Giuseppe Palanti

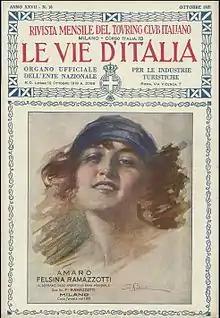
Le vie d'Italia: October 1921 Touring Club Italiano

In 1921 Palanti joined the "Chiaro di Luna" artistic and literary movement, working against the 'antics' of the avant-gardes. In 1923 he was appointed holder of the chair of decoration of the High School of the Brera Academy. In 1924 In the post war period, he began to produce prolific work for private clients amongst the Milanese bourgeoisie looking for portraiture, and occupied a role few contemporaries were offering. His clients included, amongst others, Mata Hari and Grazia Deledda. In 1924 he was commissioned by the Apostolic Nunciature to Argentina to paint a portrait of Pius XI. In 1925 he painted Vittorio Emanuele III and Queen Elena. In 1928 he painted a portrait of Benito Mussolini, which became one of the official images of il Duce, reproduced in newspapers and in the Encyclopedia Treccani. It remains to date one of the official portraits. In 1933 he became a member of the Higher Council of National Education ("Ministero dell'Educazione Nazionale"), who in 1934 appointed him vice president of the Brera Academy. In the 1940s he participated with his son, the architect Giancarlo Palanti, in the furnishing of the Villa Necchi at the Portalupa, painting numerous paintings including a portrait of Lina Ferrari Necchi measuring 294 cm x 400 cm. His career continued successfully until the early 1940s when WW2 impacted his ability to work. He died in 1946 in Milan at the age of 64, having last exhibited at "La Società Patriottica". He is buried in the Monumental Cemetery of Milan ("Cimitero Monumentale di Milano").